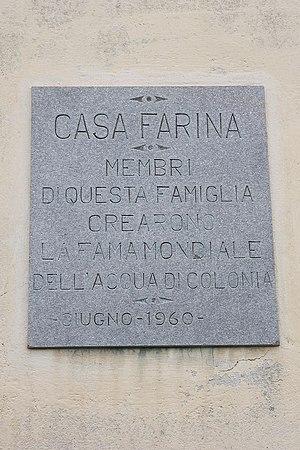
Jean-Marie Farina est un parfumeur italien, né le 8 décembre 1685 à Santa Maria Maggiore, Duché de Milan et mort le 25 novembre 1766 à Cologne, Électorat de Cologne. Il fut le créateur en 1709 à Cologne de Jean Marie Farina vis a vis la place Juliers, la plus ancienne maison de parfum de l'époque moderne actuellement encore en activité. L’eau de Cologne de Farina fit rapidement le tour du monde, et au XVIIIᵉ siècle elle était un accessoire indispensable à la cour.